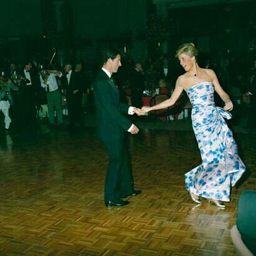
noble person on the dance floor